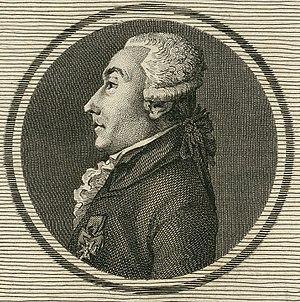
Joseph-Maurice de Toustain-Viray: né à Nanci en 1730 depute du baillage de Mirecourt à l'Assemblée nationale de 1789
Cette page concerne les événements qui se sont produits durant l'année 1809 en Lorraine.
Cette page concerne les événements qui se sont produits au dix-huitième siècle en Lorraine.
Joseph-Maurice, comte de Toustain-Viray, né le 22 septembre 1728 à Nancy, mort le 4 avril 1809 à Nancy, est un général de brigade et homme politique français.